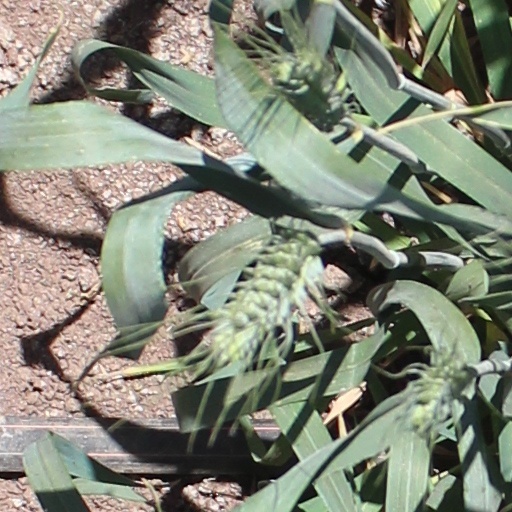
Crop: wheat